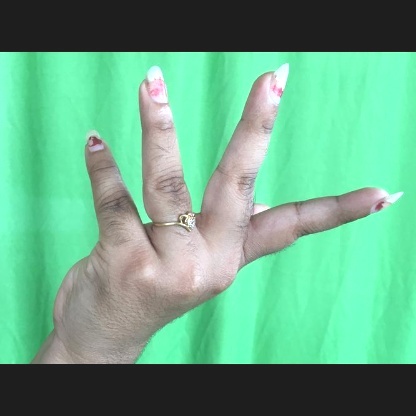
Mudra: Alapadmam